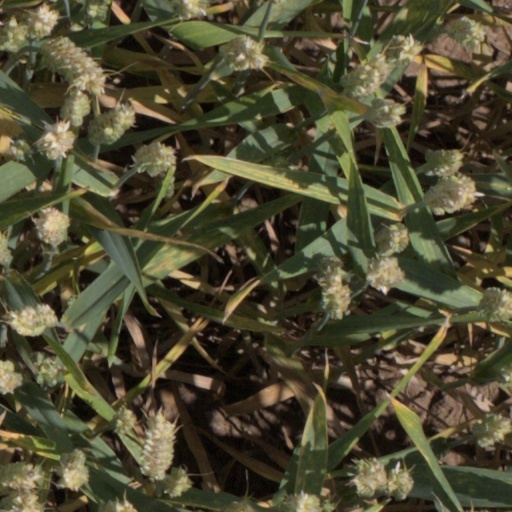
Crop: wheat